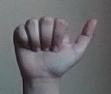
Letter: dhad